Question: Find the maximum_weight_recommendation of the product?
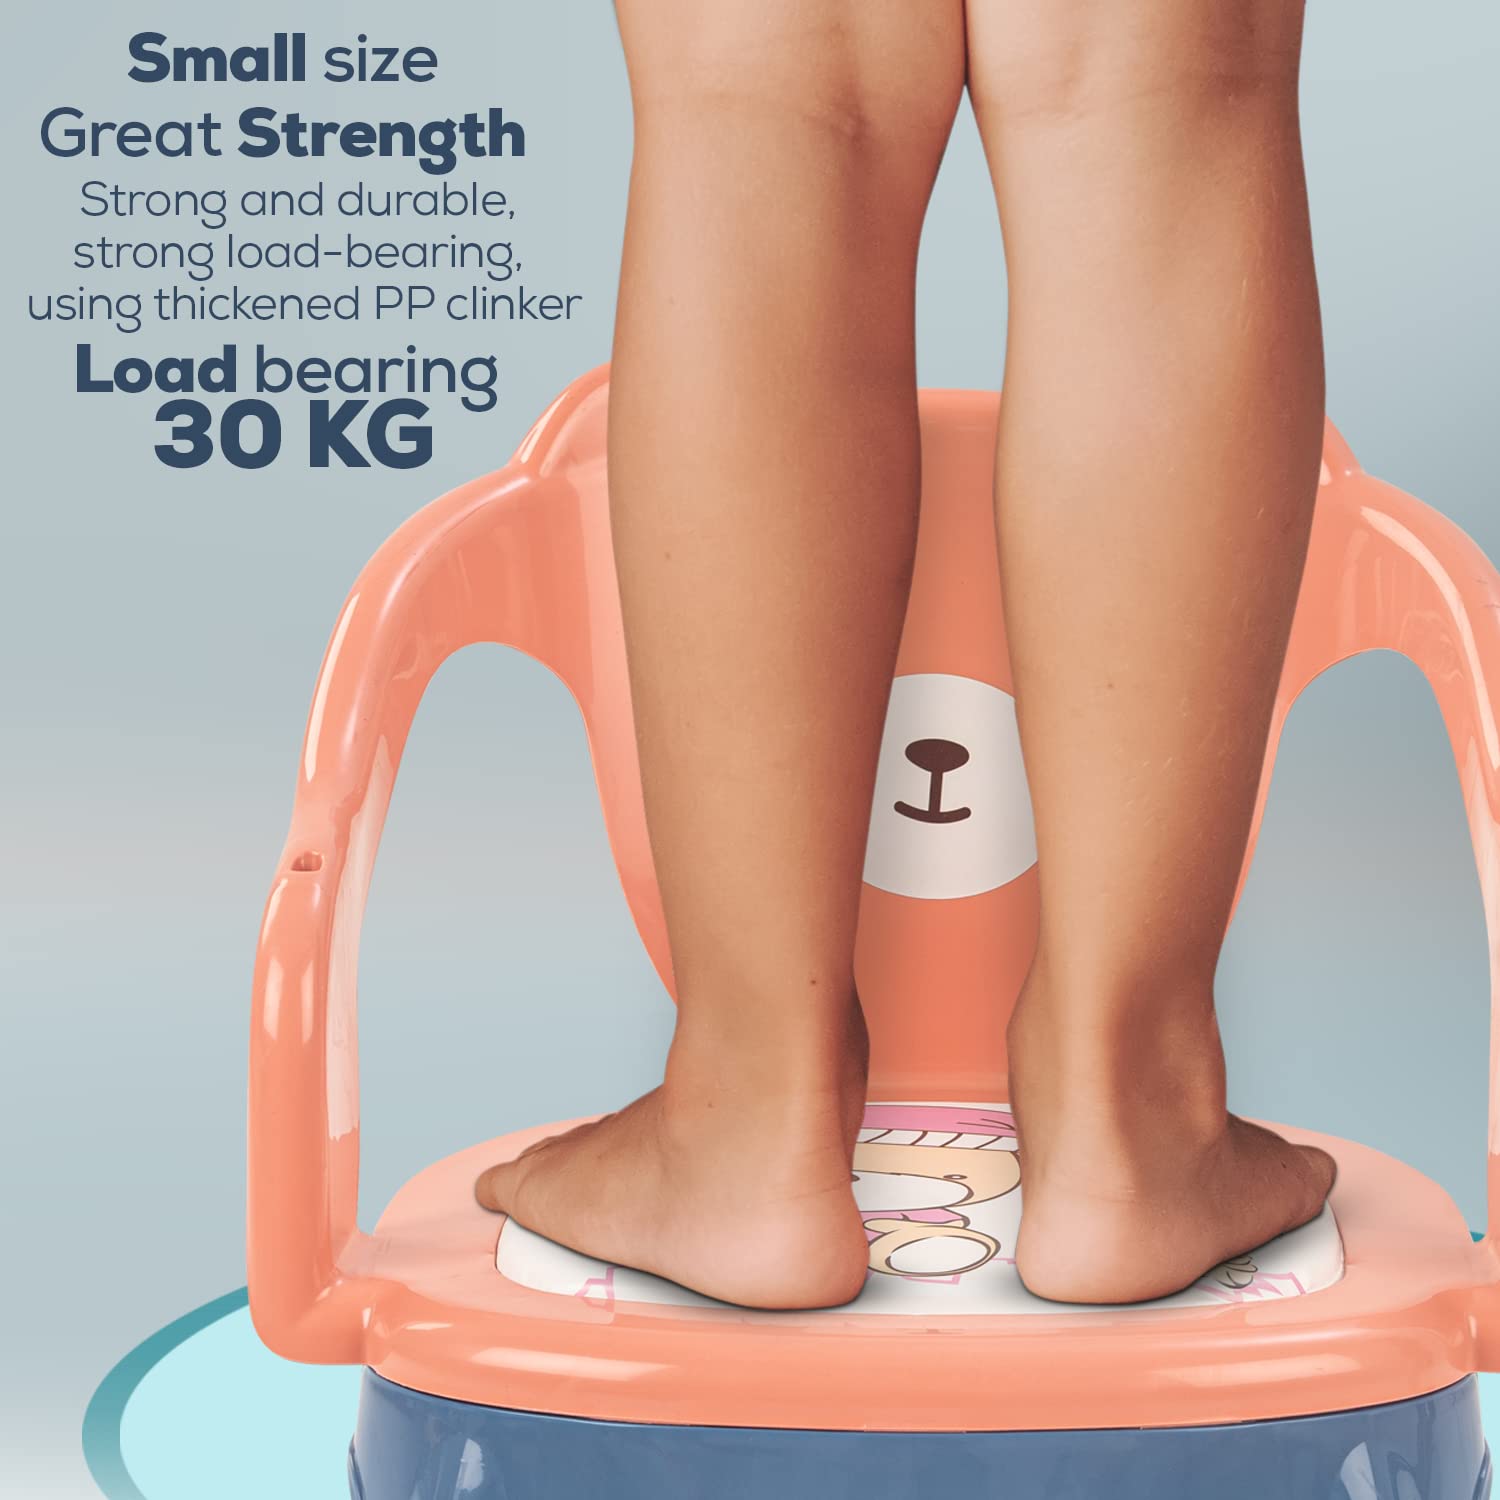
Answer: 30 kilogram